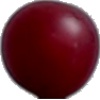
Label: Cherry Wax Red 1